Margaret Reid (intelligence officer)

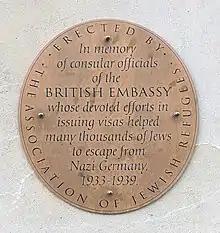
Plaque at the Embassy of the United Kingdom, Berlin, unveiled in 2020 by the Association of Jewish Refugees

Her journal from the Norwegian campaign is held by the Imperial War Museum and was published in Norway in 1980. Other papers are in the University of Leeds.